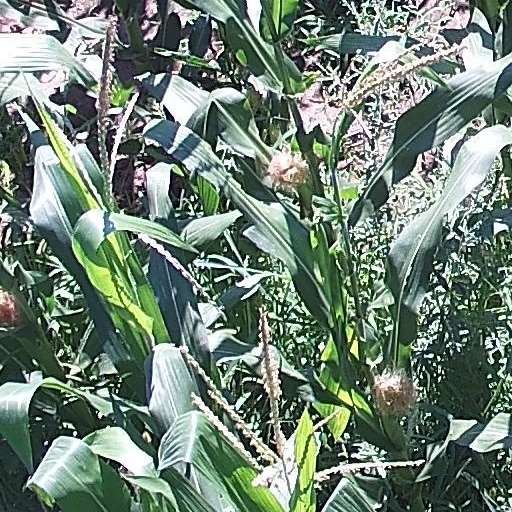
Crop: maize; corn